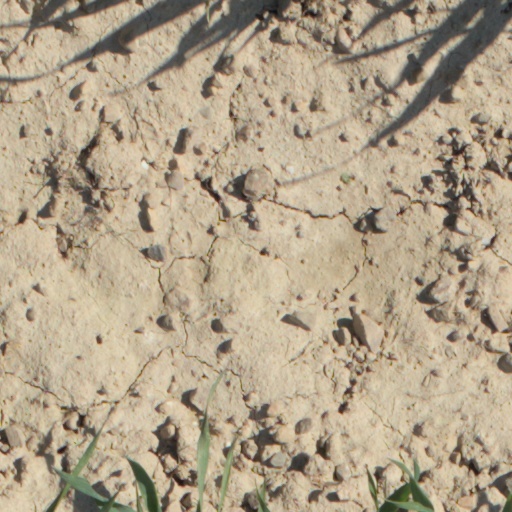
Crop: wheat